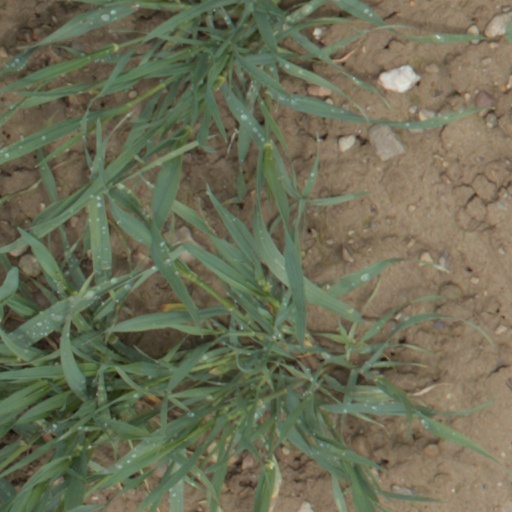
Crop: wheat